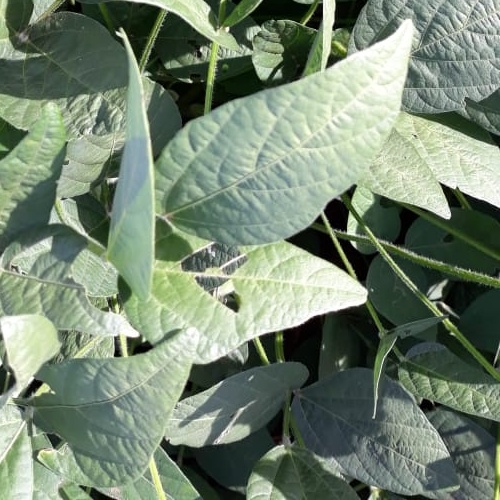
Label: Caterpillar